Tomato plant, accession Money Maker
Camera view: vertical (180 deg); turntable rotation: 300 degrees
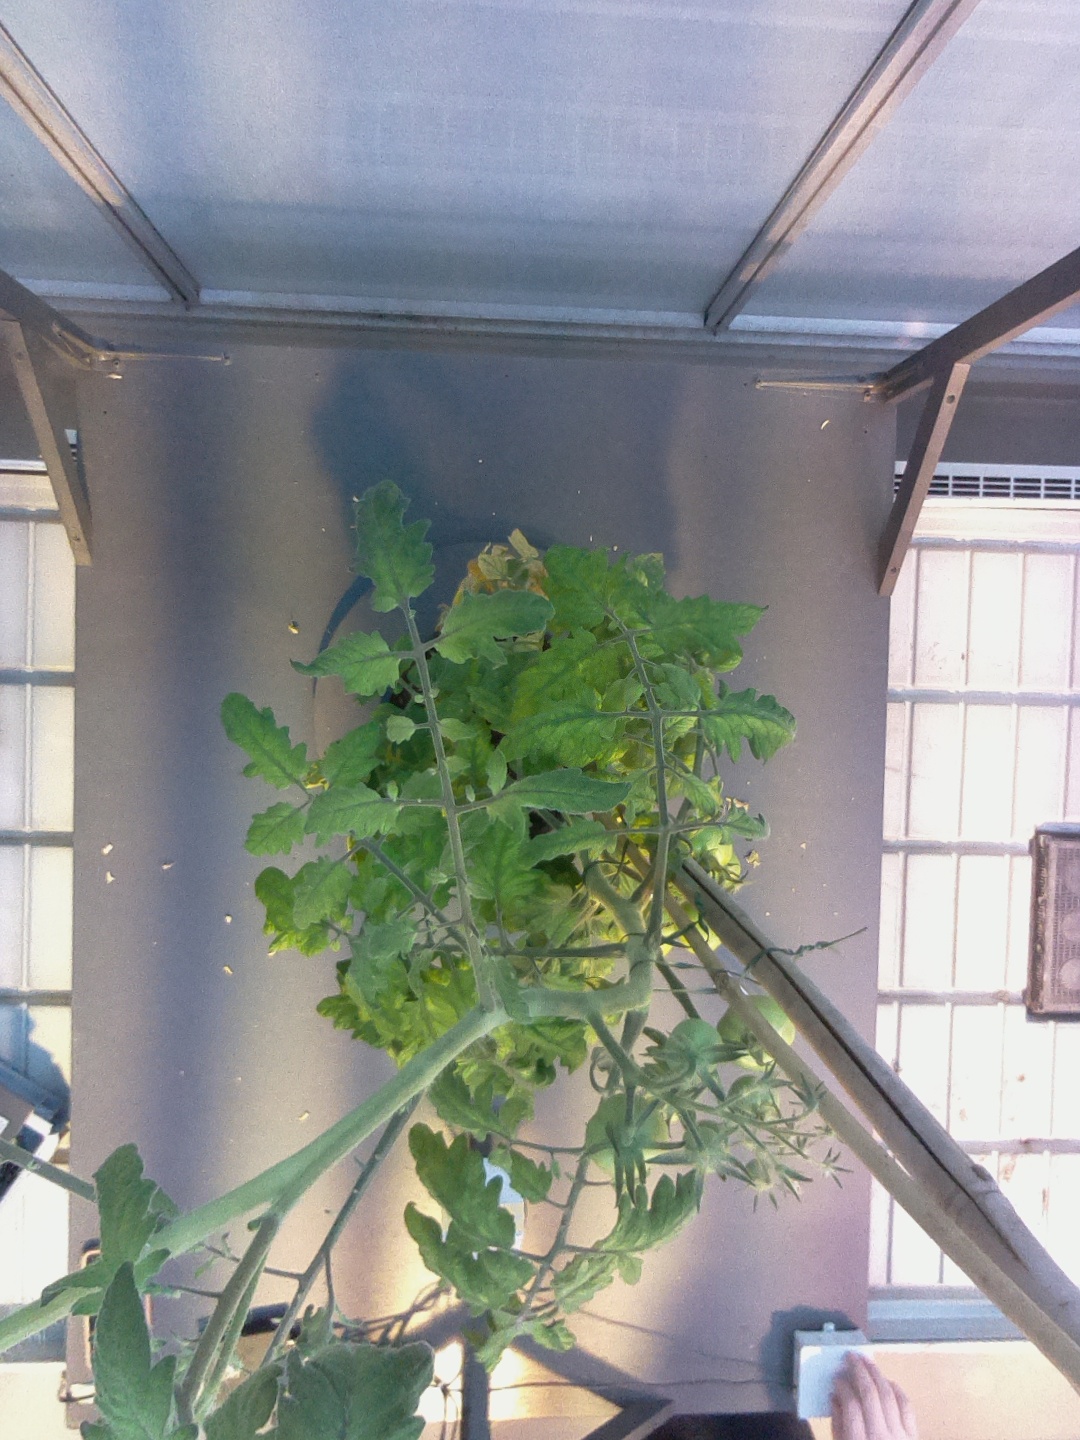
BBCH growth stage 77: 70%-80% of final fruit size